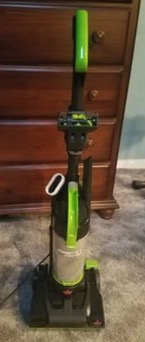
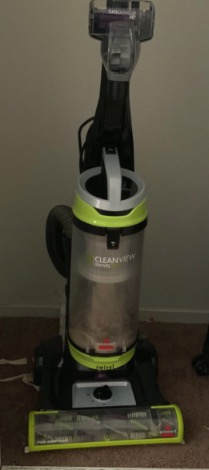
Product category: items_vacuum
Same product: no